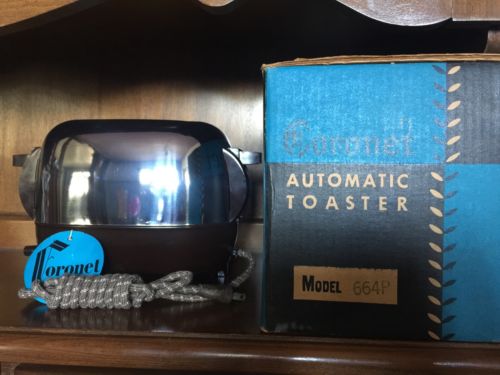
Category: toaster